Diving at the 2008 Summer Olympics

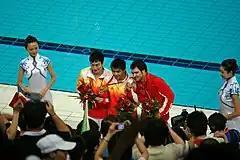
Diving at the 2008 Summer Olympics – Men's 3 metre springboard

The semifinal consisted of the top 18 ranked divers from the preliminary competition and the final consisted of the top 12 ranked divers from the semifinal.